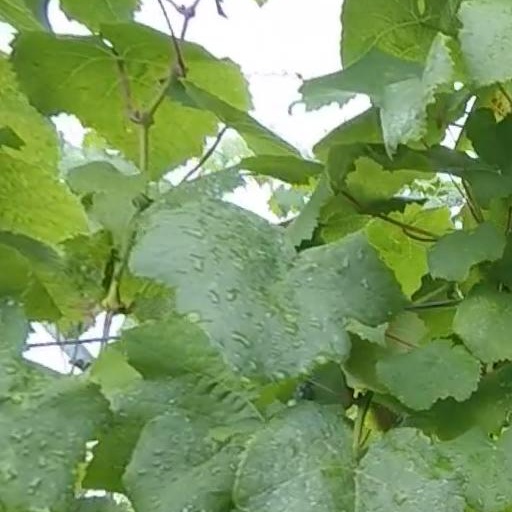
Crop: grape